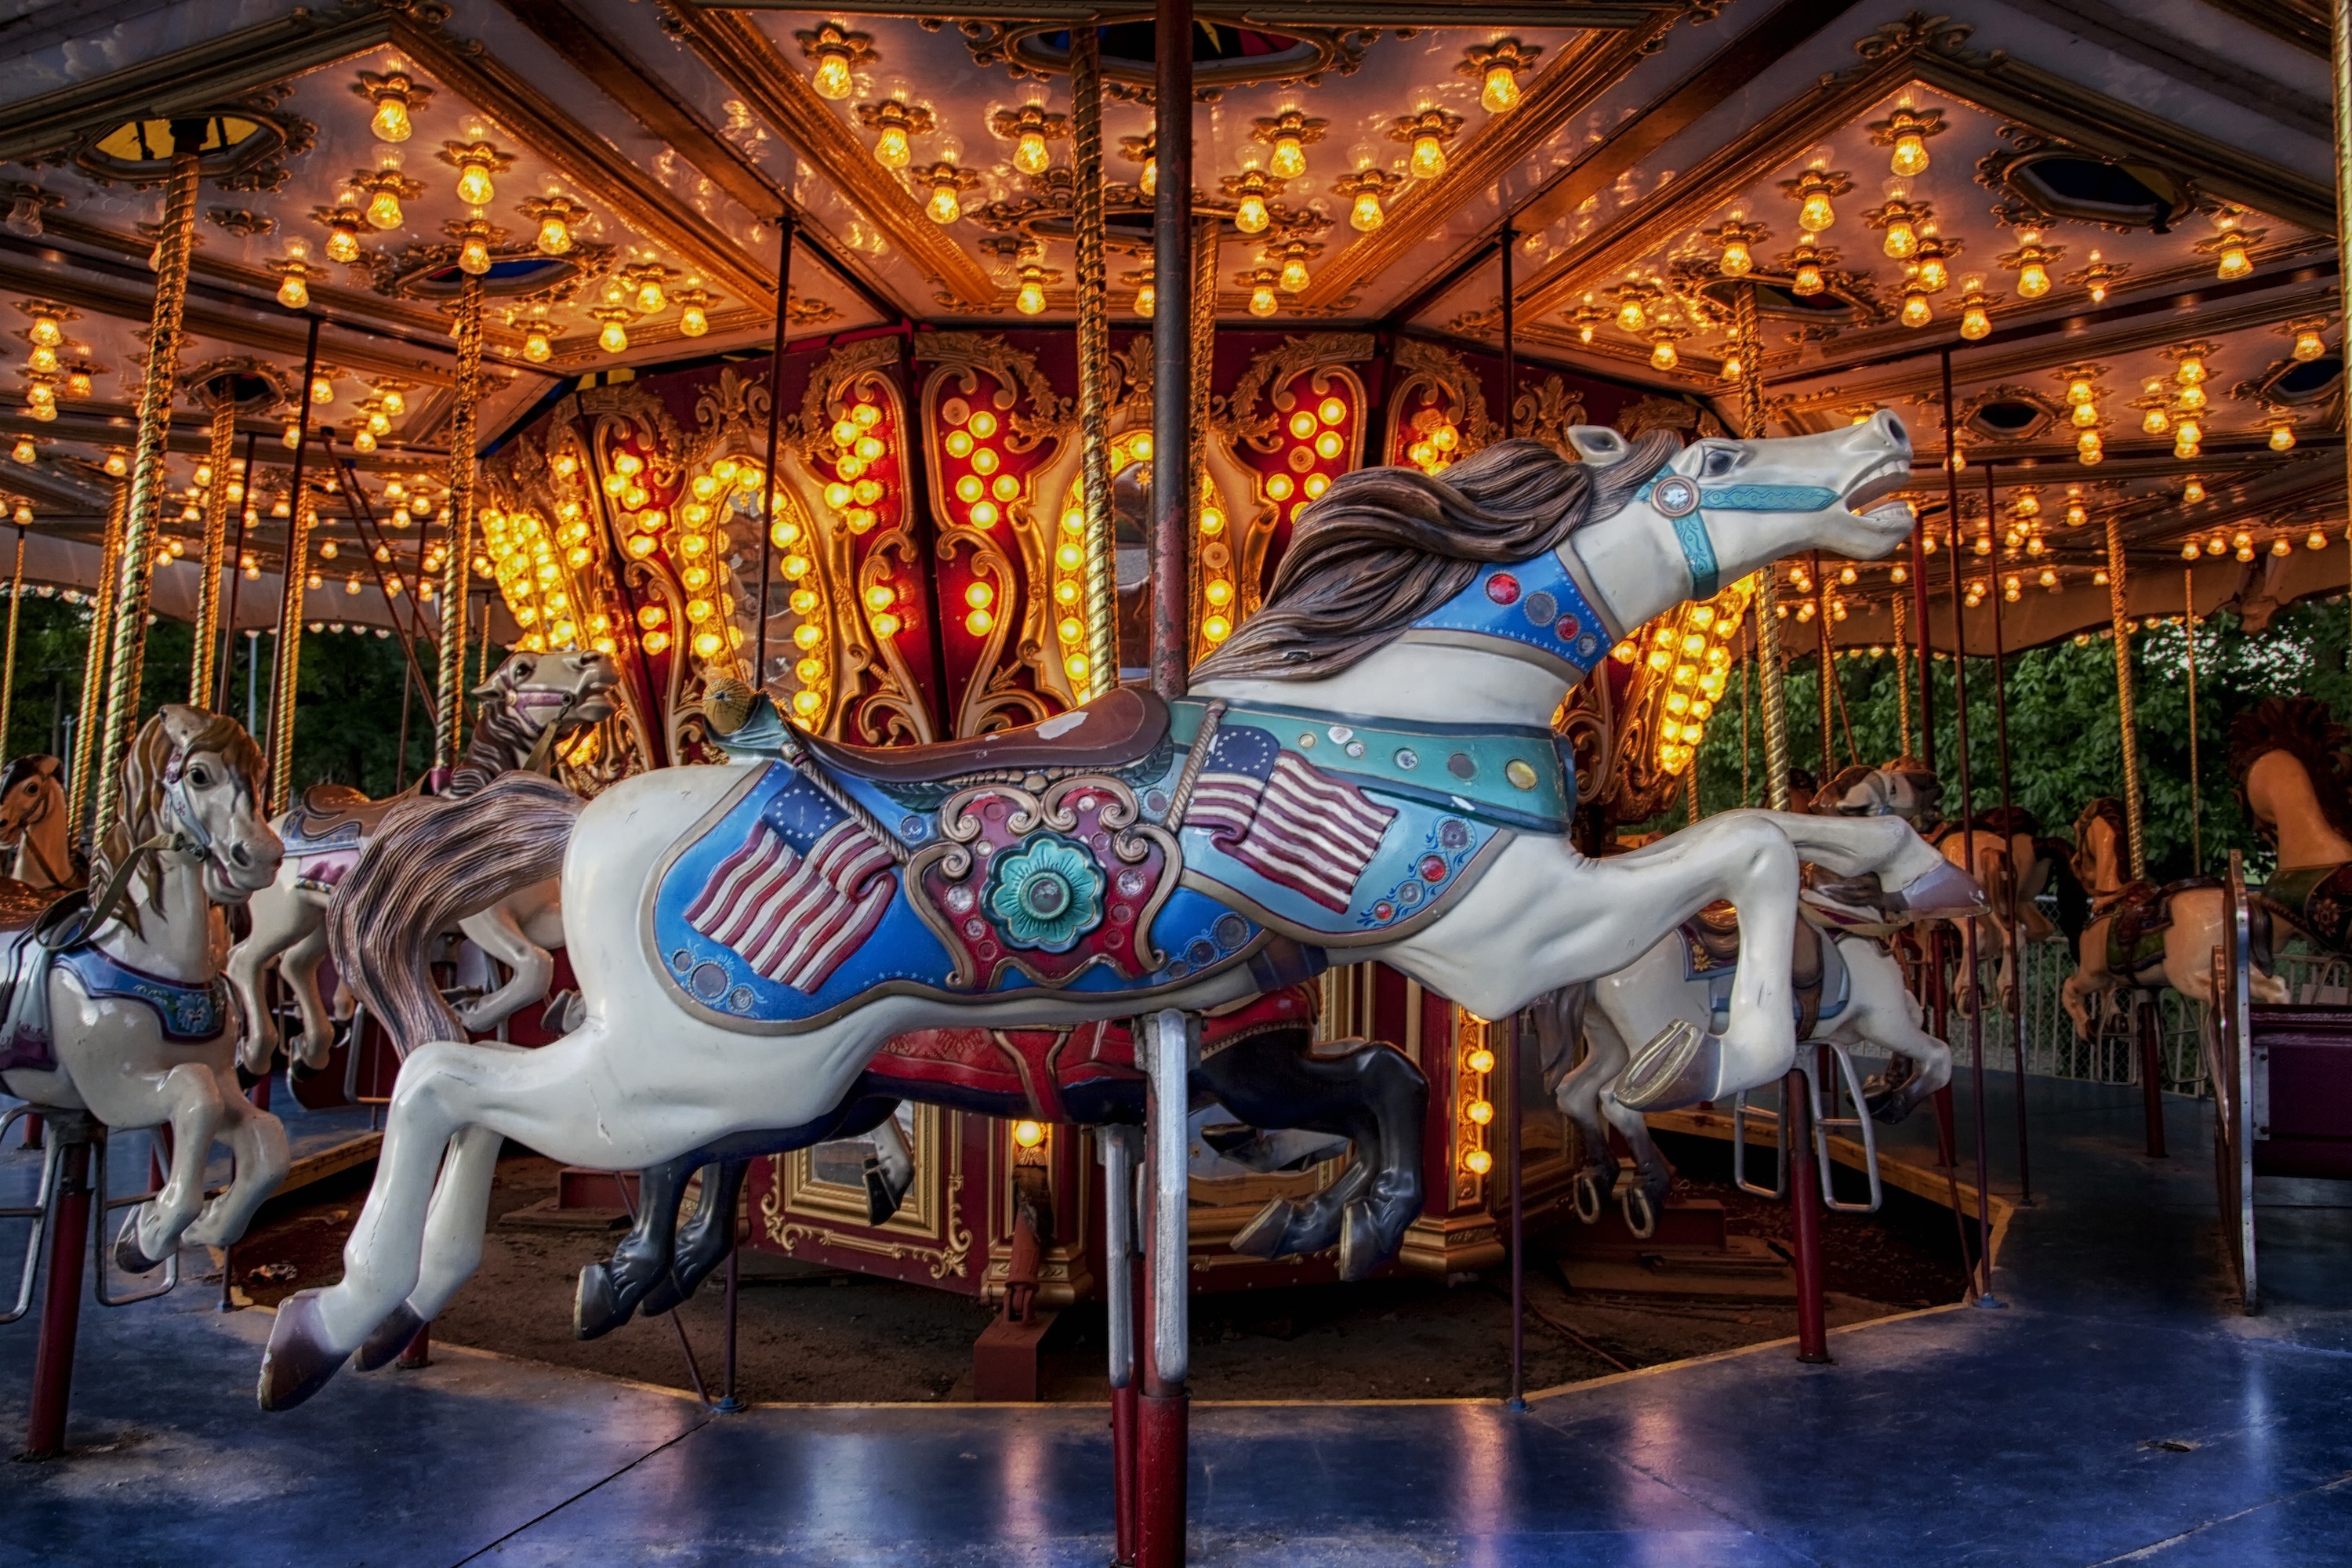
recreation, carnival, amusement park, park, ride, carousel, leisure, horses, hdr, lights, fun, resort, amusement ride, outdoor recreation, nonbuilding structure, musical theatre